Certosa di Pavia

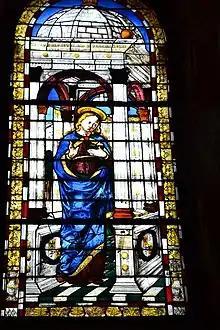
Vincenzo Foppa, Madonna, about 1475–1480.

Other paintings in the church include a "Holy Father", panels by Giovanni Battista Crespi, Il Morazzone, Guercino, Francesco Cairo and Daniele Crespi, and a remnant of a polyptych by Perugino. Originally depicting the " Madonna and Saints", it is now disassembled and scattered among museums: the only portion in the Certosa is "God the Father with cherubim". An" Annunciation" has disappeared; three panels, the" Virgin Adoring the Infant Christ", "St. Michael" and" St. Raphael with Tobias" are on display at the National Gallery of London, in the United Kingdom.